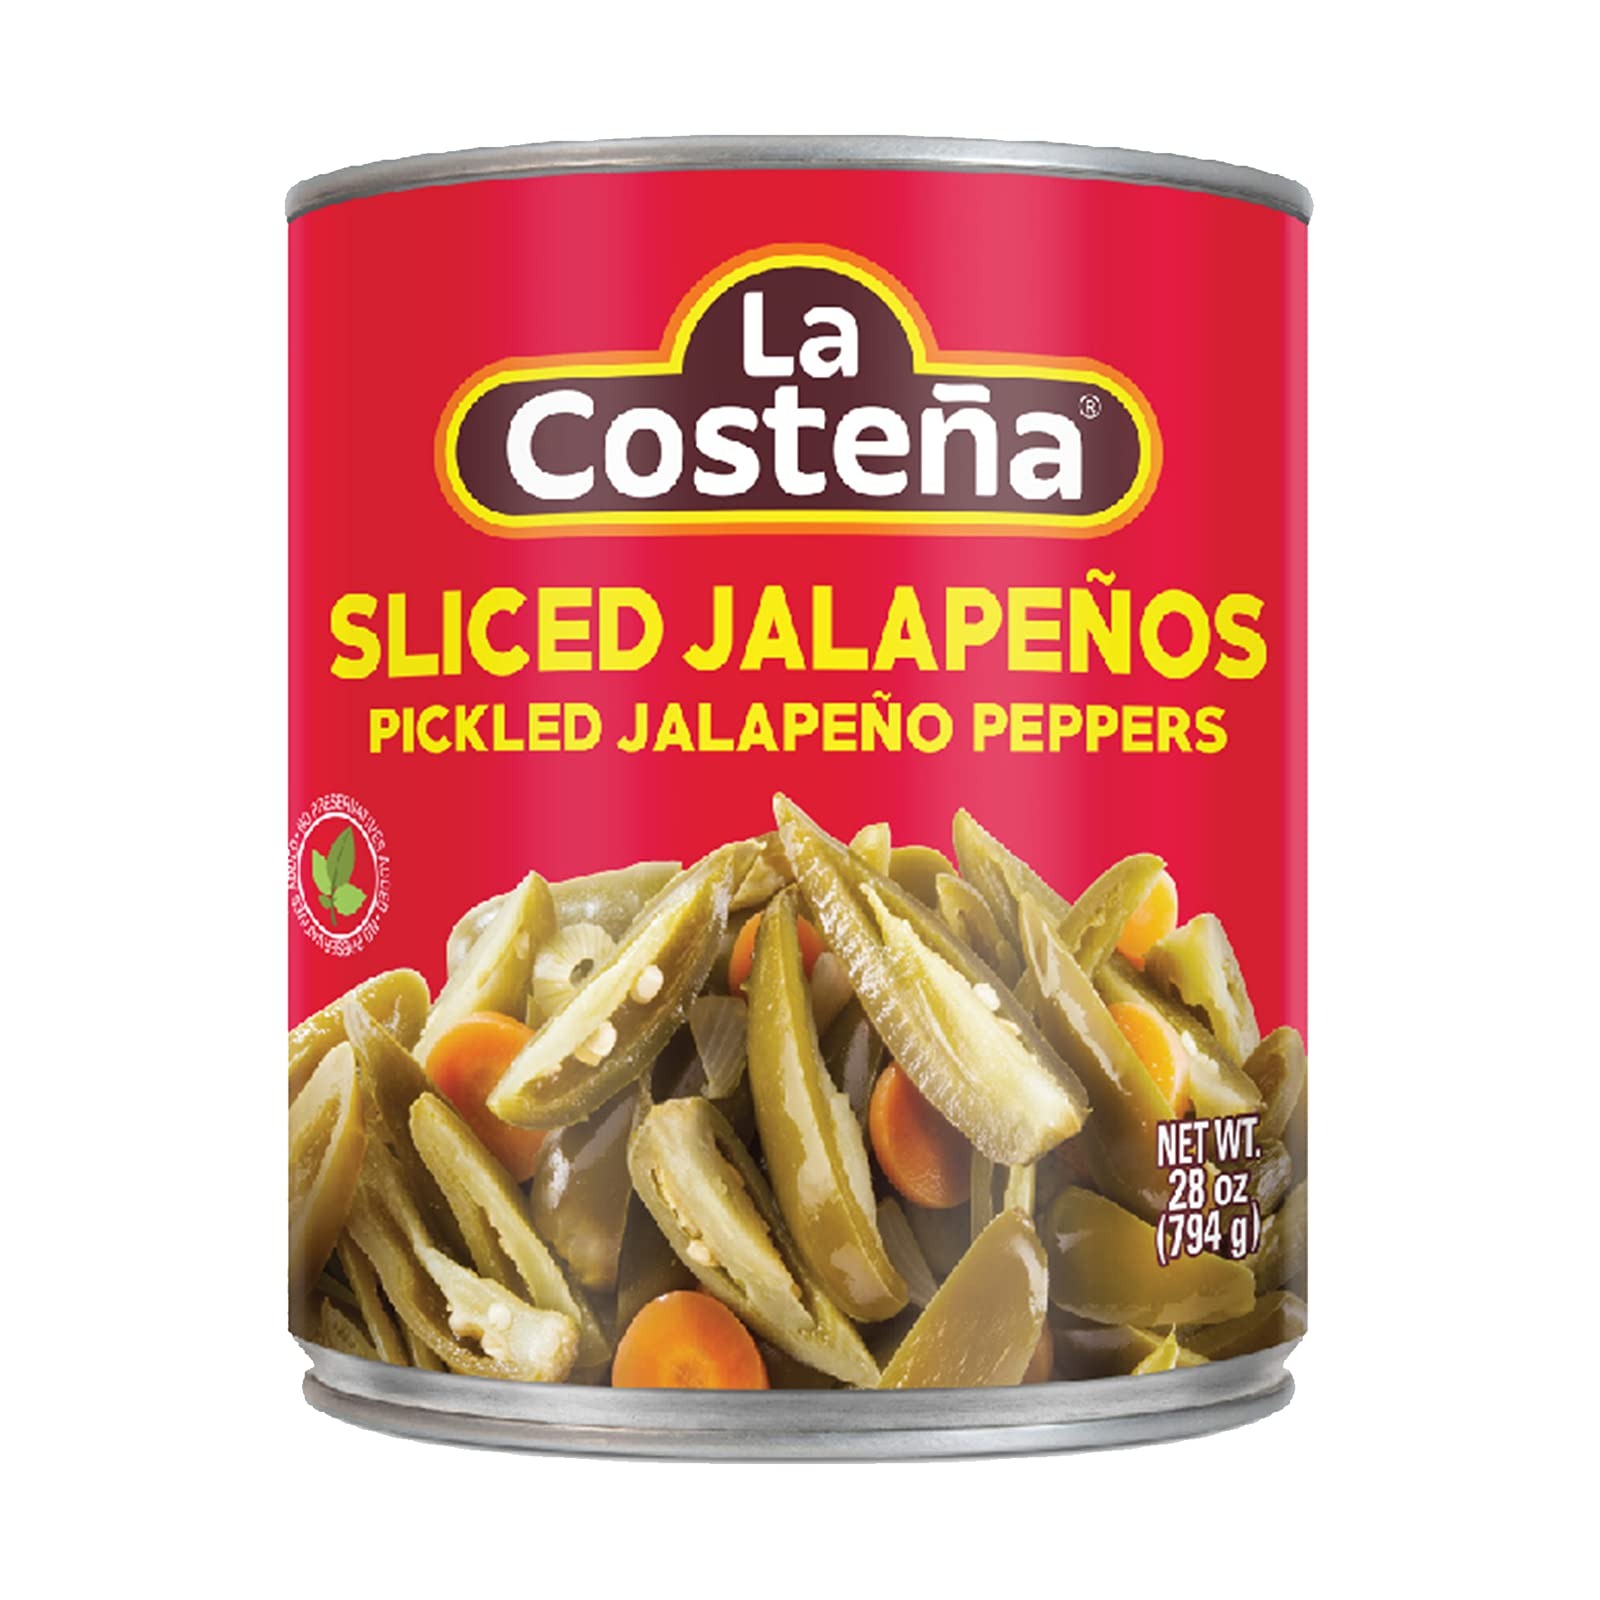
Item Name: LA COSTENA Jalapeno Peppers Sliced, Unflavored, 28 Ounce
Bullet Point 1: Product Type:Grocery
Bullet Point 2: Item Package Dimension:11.43 cm L X9.906 cm W X9.652 cm H
Bullet Point 3: Item Package Weight:2.15 lbs
Bullet Point 4: Item Package Quantity:1
Value: 28.0
Unit: Ounce

Price: 2.79